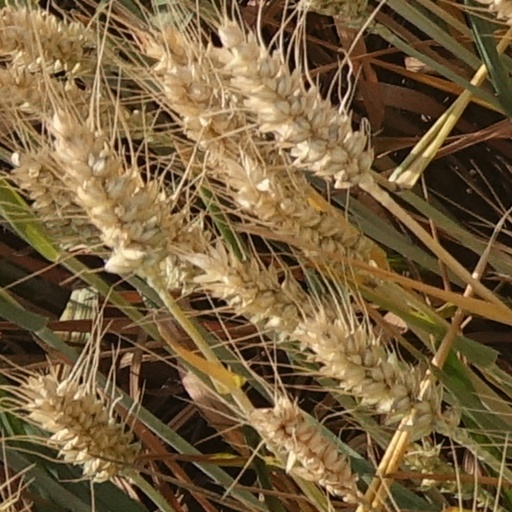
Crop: wheat